Wave-formed ripple

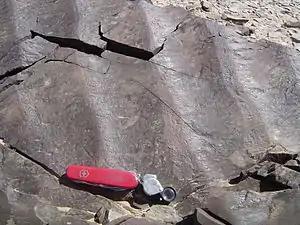
Wave ripple or symmetric ripple, from Permian rocks in Nomgon, Mongolia. Note "decapatation" of ripple crests due to change in current.

In sedimentology, wave-formed ripples or wave-formed ripple marks are a feature of sediments (sandstones, limestones, siltstones) and dunes. These ripple marks are often characterised (and thus distinguished from current ripples) by symmetric cross sections and long relatively straight crests, which may commonly bifurcate. Commonly, these crests can be truncated by subsequent flows. Their wavelength (periodicity) depends on the sediment grain size, water depth and water-particle orbits in the waves. On tidal flats the pattern of wave-formed ripples may be complicated, as a product of changing depth and wind and tidal runoff directions. Symmetrical ripples are commonly found in shallow waters. Beaches are a good place to find these ripples.